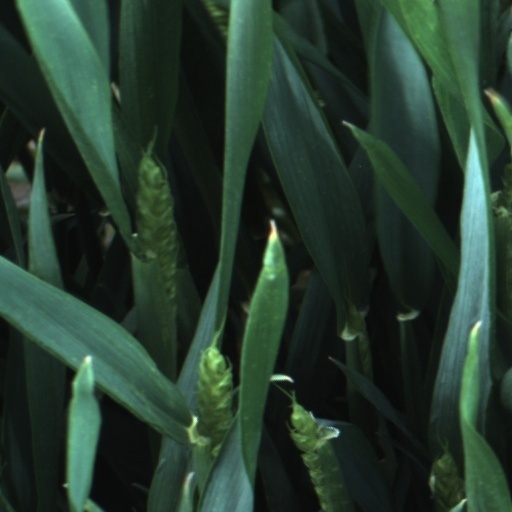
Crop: wheat